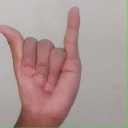
अक्षर: य